Govt. Degree College Tangdhar Karnah

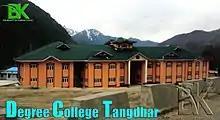
The college

Govt Degree College Tangdhar is a government college in Karnah tehsil of Kupwara district in the Indian union territory of Jammu and Kashmir. It was established in April 2008 and is the only college in the tehsil. Professor Basharat Qadri was the first principal of Govt. Degree College Tangdhar. The college is located in upper Kandi village of Karnah which is two kilometre away from the main town of Tangdhar. The college offers undergraduate courses in science and arts.